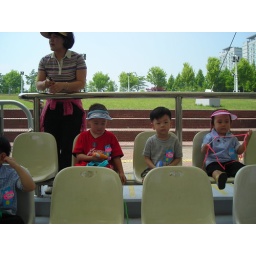
school field trip to world cup stadium in Suwon